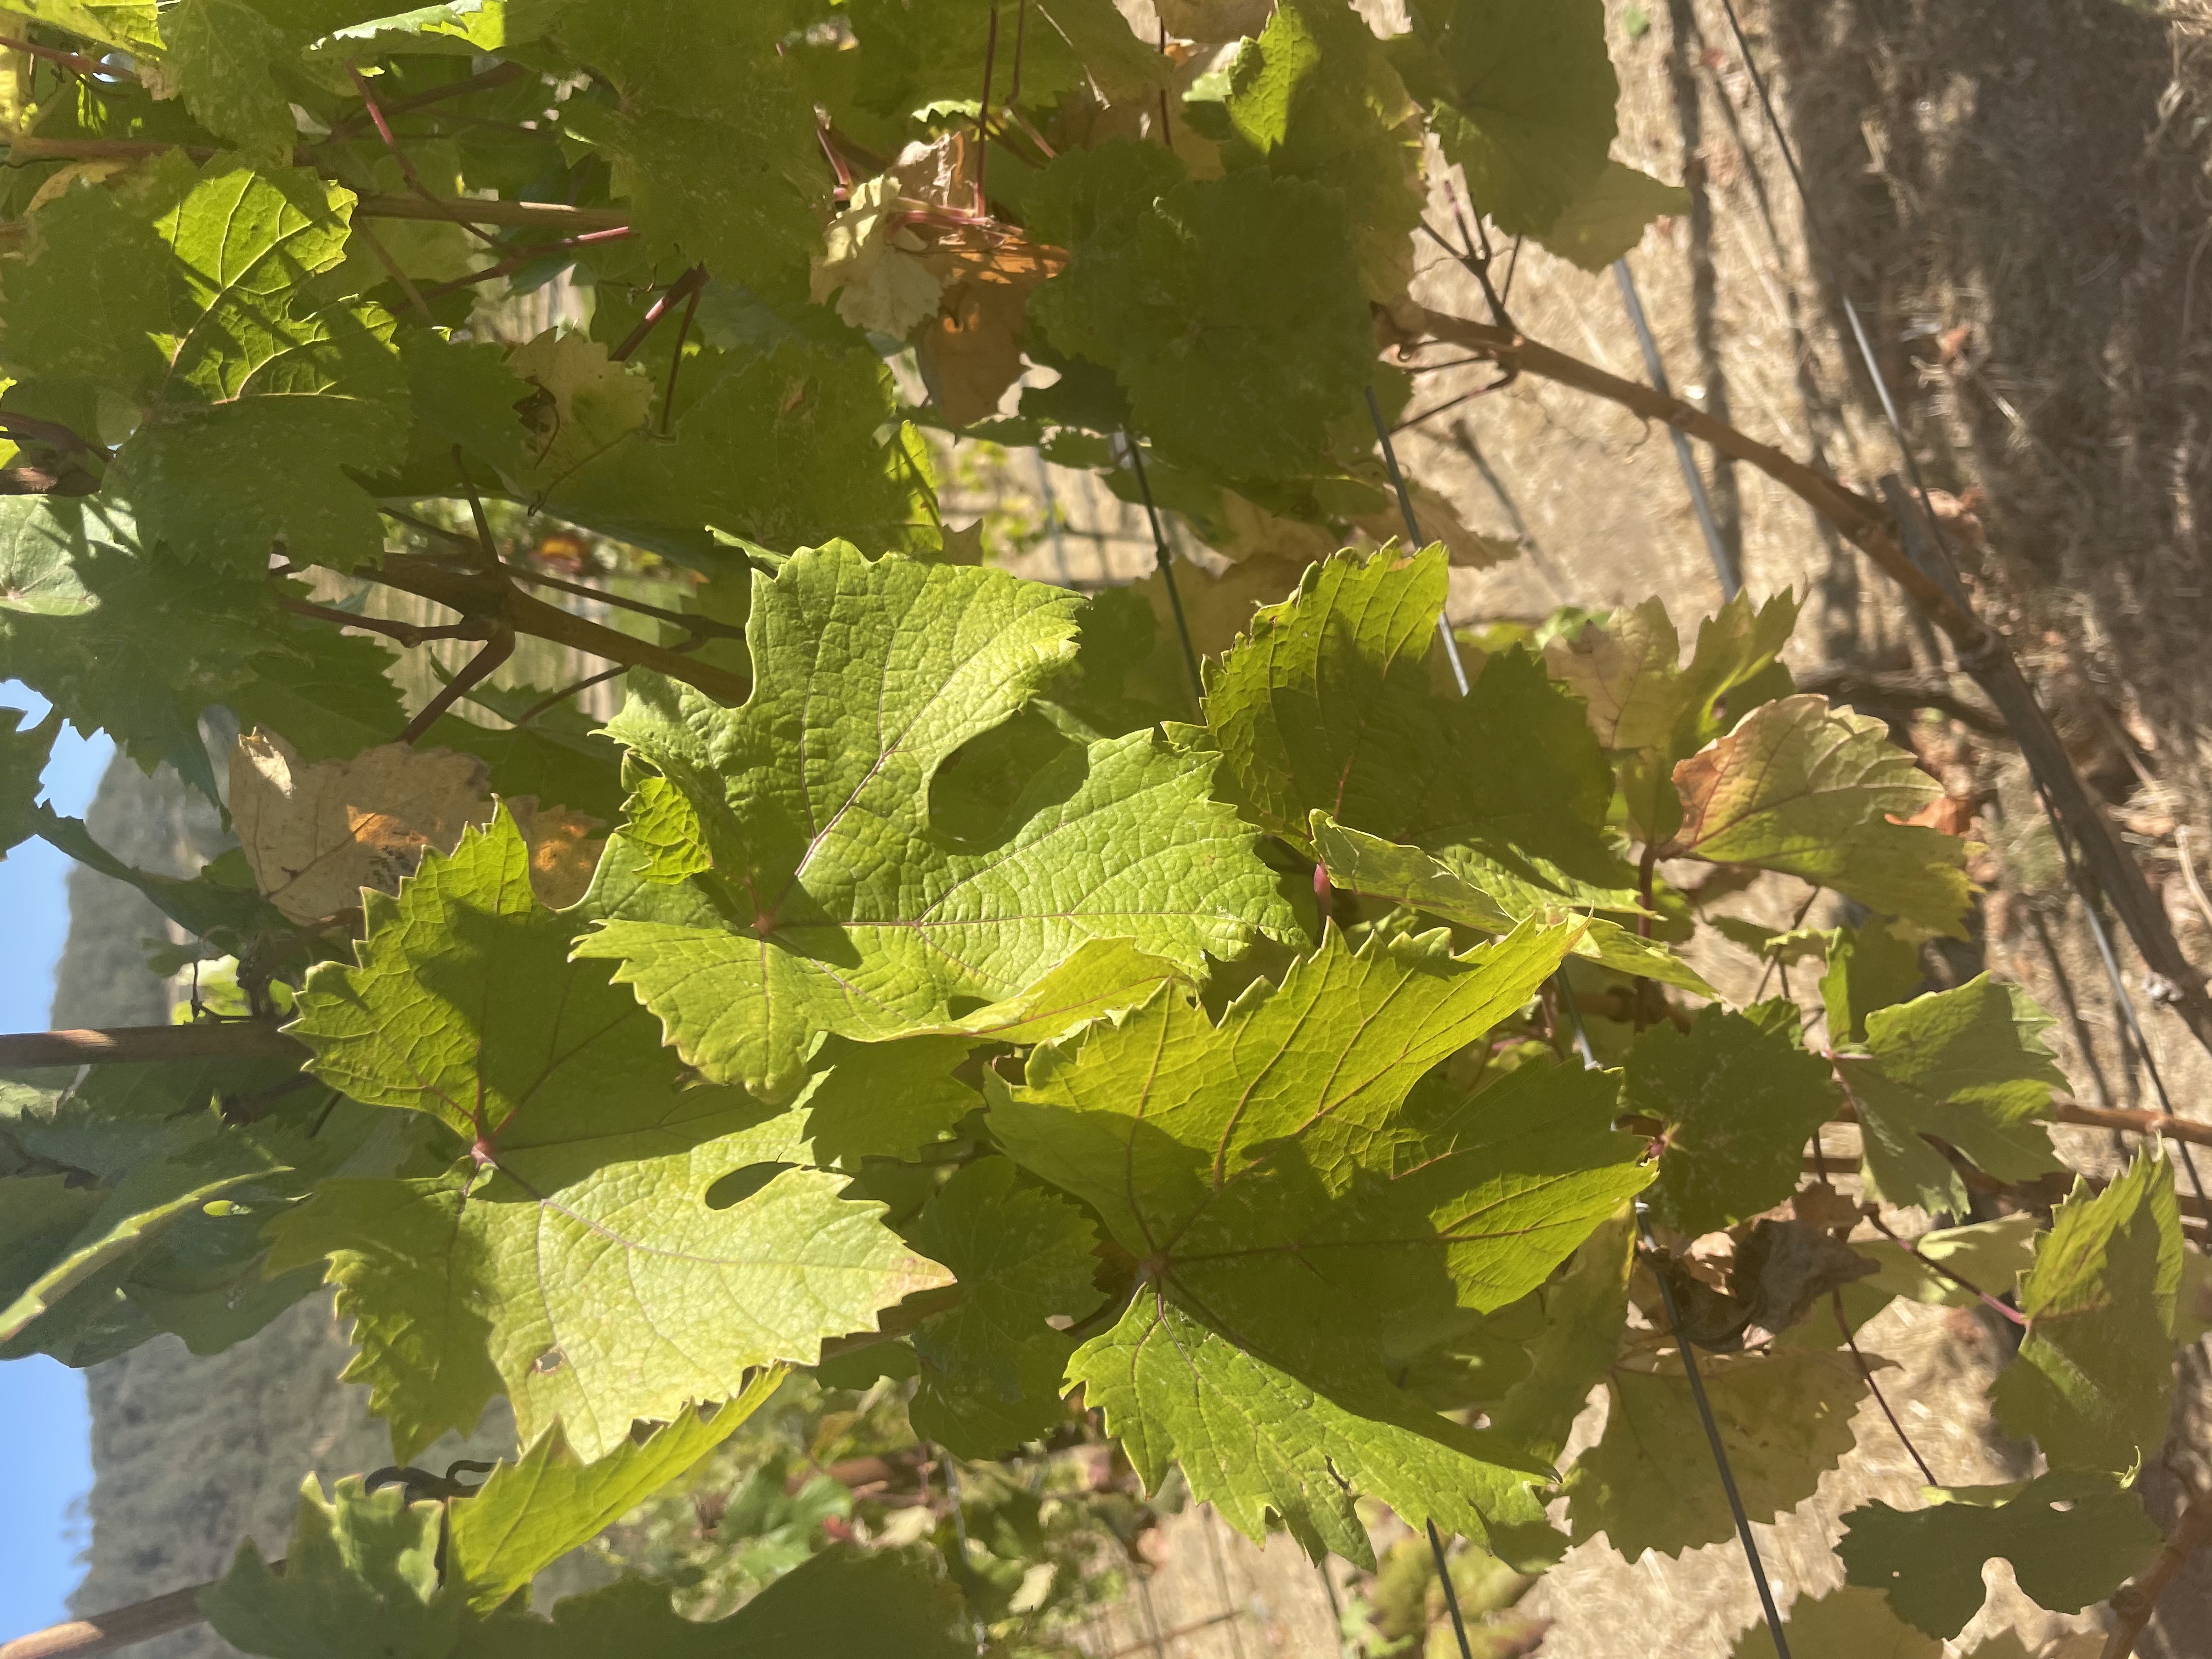
Label: No Virus